Up to Now

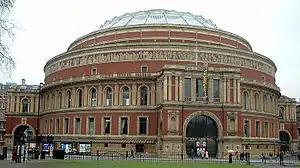
The Pub Quiz winners saw a Snow Patrol concert at London's Royal Albert Hall

To promote the album, a competition exclusive for members on the Snow Patrol mailing list was held. Fans wishing to enter the competition had to sign up and answer a question. The competition closed on 9 October 2009 and its winner received a drum skin, signed by all members of the band, as well as a photograph proving its authenticity, taken on the band's North American Tour of September–October 2009. On 16 October 2009, a competition called the "Up to Now Pub Quiz" was launched on Facebook. Fans were required to create teams of five, and were posed with ten questions each week, related to the band's entire career. The team with the most correct answers at the end flew to London to see a Snow Patrol concert at the Royal Albert Hall, with a certain part of travel cost paid. The team was allotted their own private box at the venue, and got to meet the band afterward. Along the same lines, a Swiss radio station 20 Minuten hosted a similar competition for listeners. They had a pair of tickets for the concert for the Royal Albert Hall concert of 24 November to give away. All flight and hotel accommodation costs were paid for by the radio station. The band also played an intimate, acoustic show at King's Head in Crouch End, London on 4 November. Tickets for this show could only be obtained via two competitions, one organized on Play.com and the other on the band's official website. Both involved answering a simple question. On 8 November 2009, the band released a second application for the iPhone. An online application was also made, where users could manually create their own snowflakes.